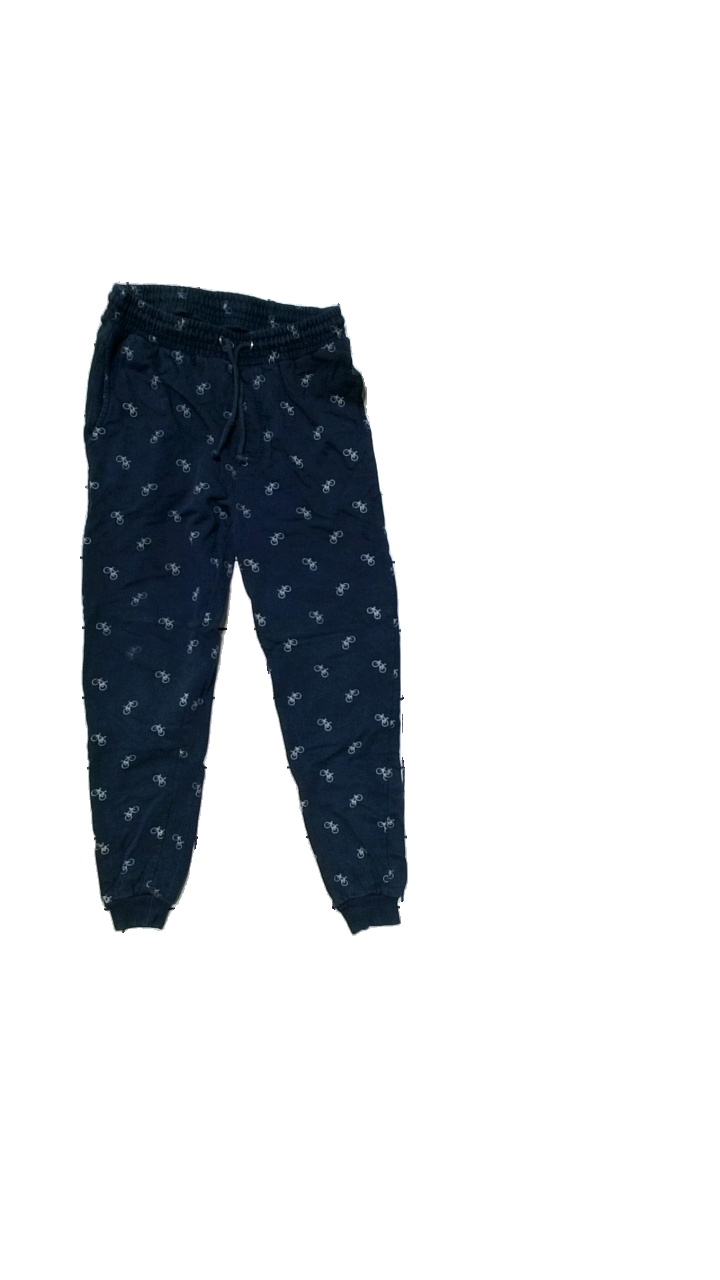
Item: Trousers (Unisex)
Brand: Dedicated
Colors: Blue, White
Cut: None
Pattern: Other
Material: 100% cotton
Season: All
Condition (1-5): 3
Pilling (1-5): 3
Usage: Reuse
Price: <50